Thakilu Kottampuram

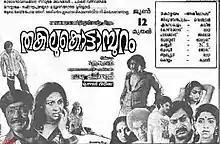
Pre-release poster

Thakilu Kottampuram is a 1981 Indian Malayalam-language film written and directed by Balu Kiriyath based on the story "Venalil Vidarunna Pookkal" by S. Thankappan, who also produced the film. It stars Prem Nazir, Sheela, Mohanlal and Jagathy Sreekumar in substantial roles. The film features songs composed by Darsan Raman and P. Susheeladevi, while the background score was provided by Guna Singh.